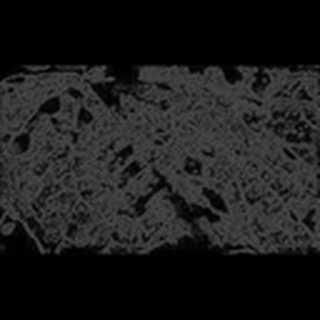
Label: cotton_powdery_mildew